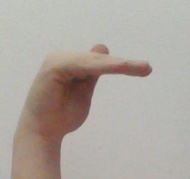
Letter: khaa